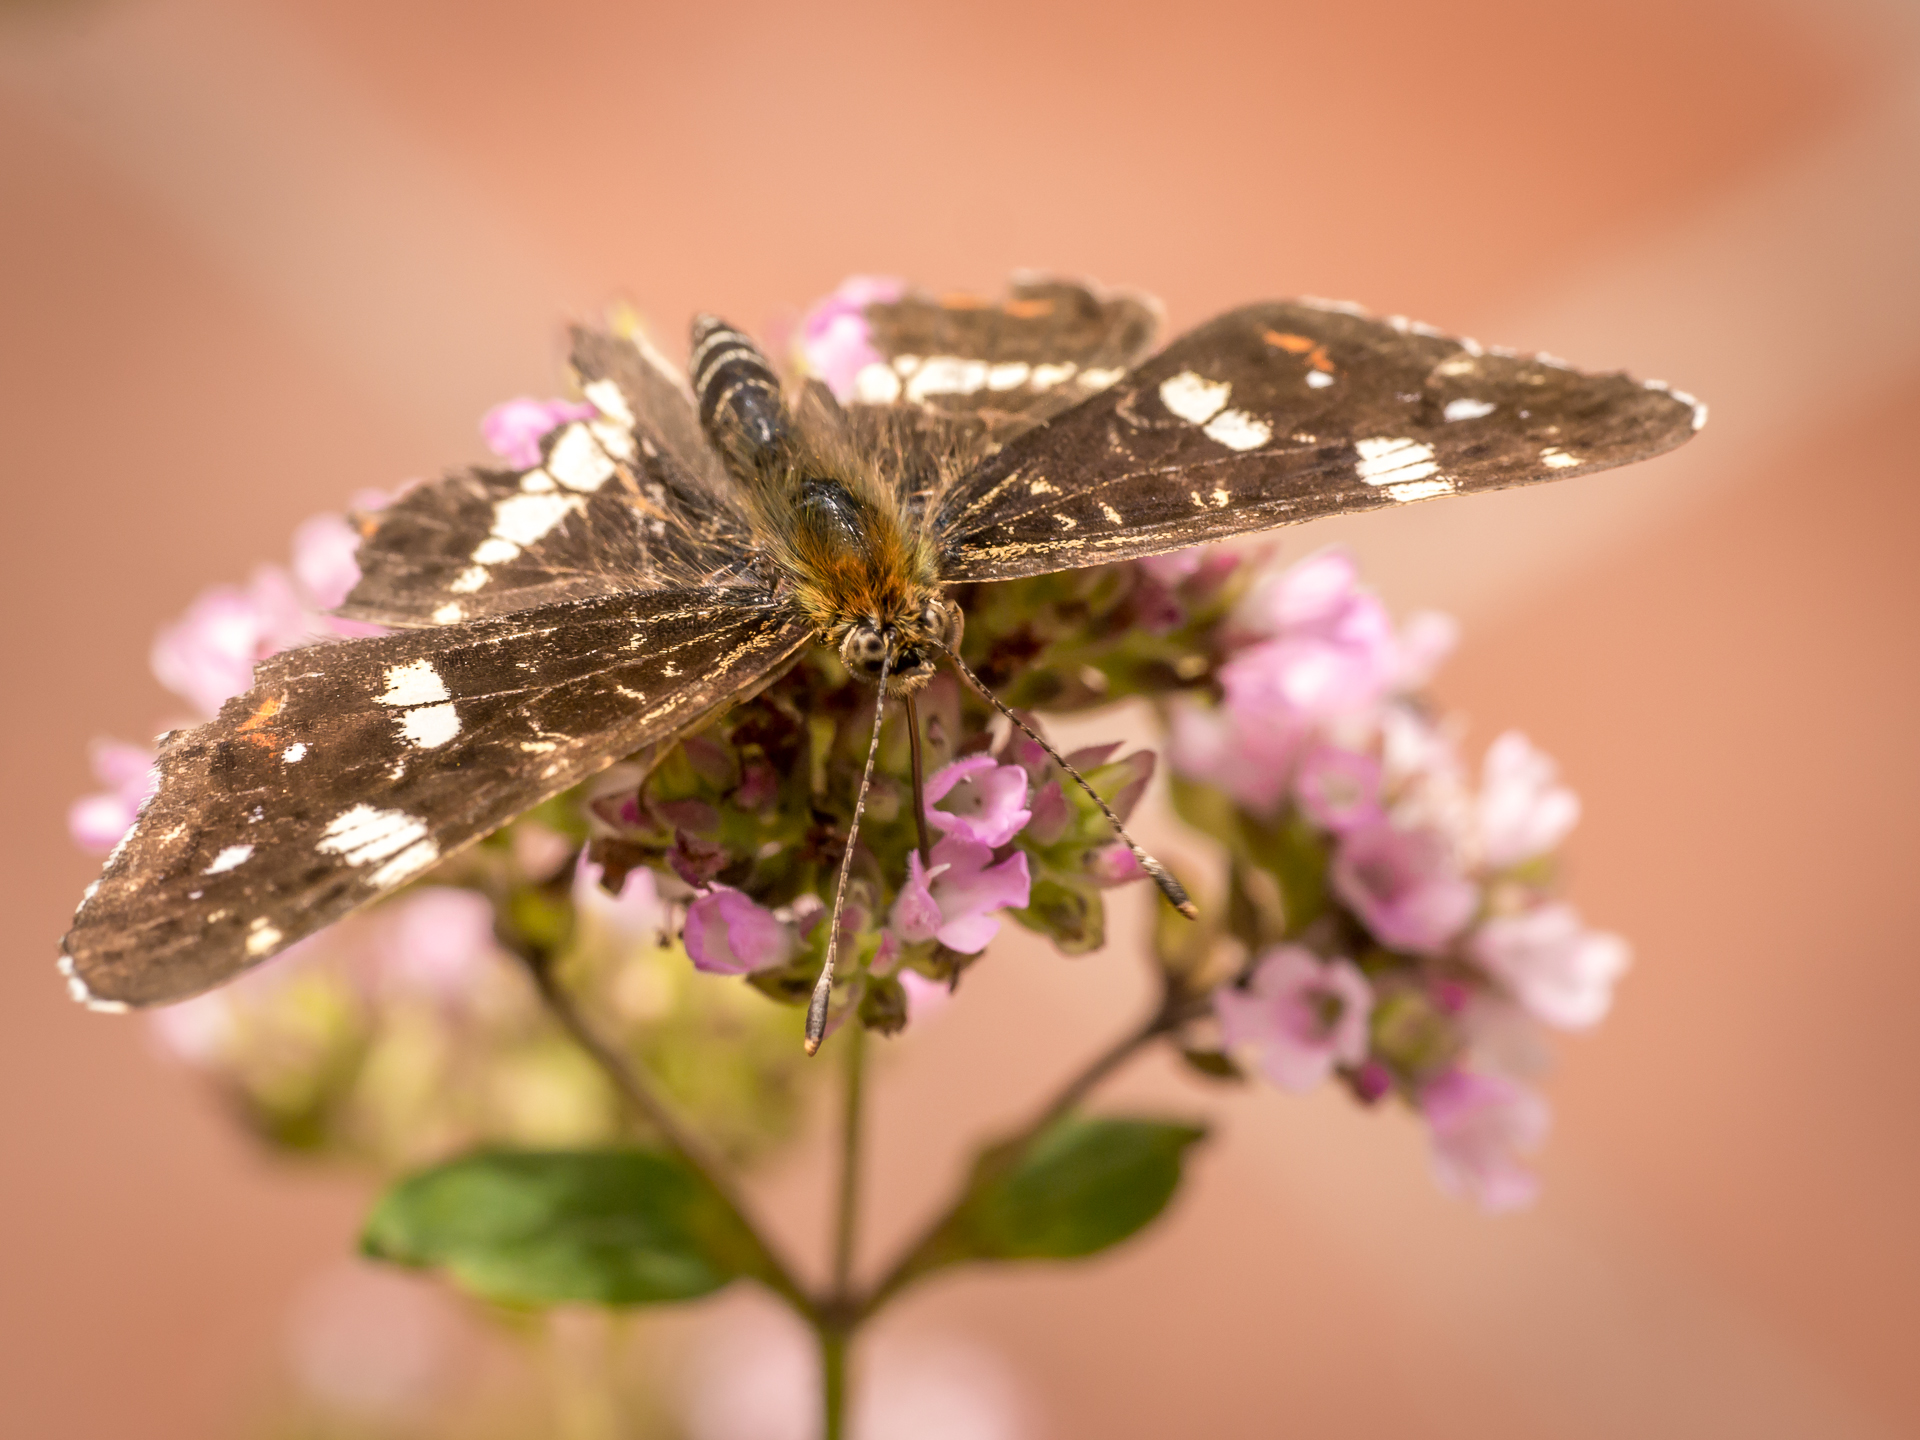
photography, flower, petal, summer, insect, butterfly, fauna, invertebrate, close up, 2014, sigma60mmf28dn, panasoniclumixg5, macro photography, arthropod, moths and butterflies, lycaenid